Peptide amphiphile

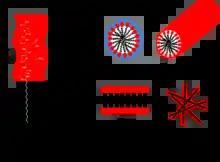
Scheme to show the possible self-assembled structures of typical peptide amphiphiles.

Peptide amphiphiles (PAs) are peptide-based molecules that self-assemble into supramolecular nanostructures including; spherical micelles, twisted ribbons, and high-aspect-ratio nanofibers. A peptide amphiphile typically comprises a hydrophilic peptide sequence attached to a lipid tail, i.e. a hydrophobic alkyl chain with 10 to 16 carbons. Therefore, they can be considered a type of lipopeptide. A special type of PA, is constituted by alternating charged and neutral residues, in a repeated pattern, such as RADA16-I. The PAs were developed in the 1990s and the early 2000s and could be used in various medical areas including: nanocarriers, nanodrugs, and imaging agents. However, perhaps their main potential is in regenerative medicine to culture and deliver cells and growth factors.